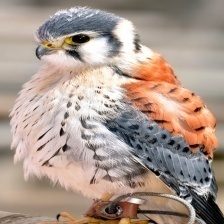
Species: AMERICAN KESTREL
Scientific name: FALCO SPARVERIUS